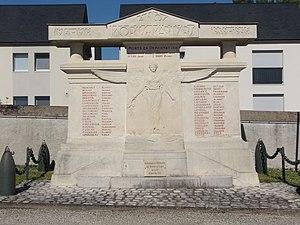
Monument aux morts au cimetière de Montbazon
Montbazon est une commune française située dans le département d'Indre-et-Loire, en région Centre-Val de Loire.